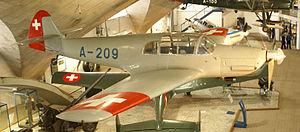
Les Forces aériennes suisses sont, avec les forces terrestres, l'une des deux branches des forces armées suisses.